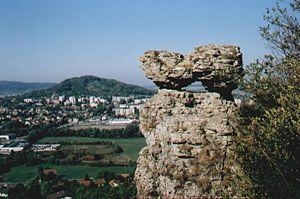
Frotey-lès-Vesoul ou est une commune française située en banlieue est de Vesoul, dans le département de la Haute-Saône, en région Bourgogne-Franche-Comté.
La liste des sites classés de la Haute-Saône présente les sites naturels classés du département de la Haute-Saône.
Le Sabot de Frotey est une roche calcaire qui a été sculptée avec le temps en forme de sabot, dans l'agglomération de Vesoul, en Haute-Saône.